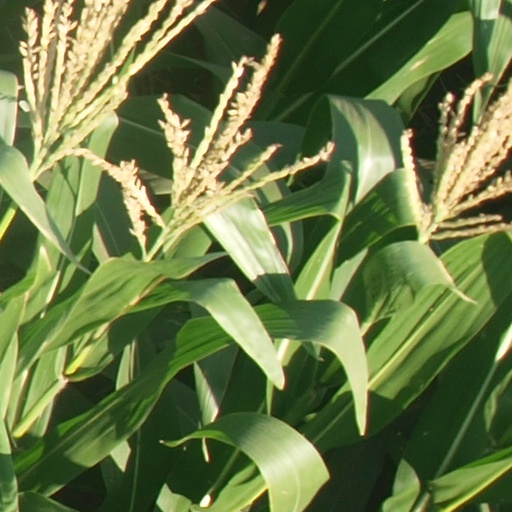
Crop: maize; corn